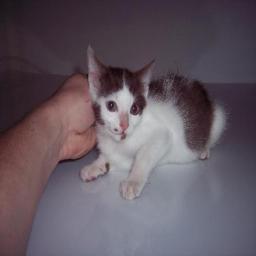
Animal: cats